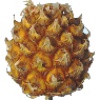
Label: pineapple_mini